Bardic lamp

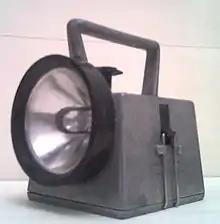
3/4 front-left view of British Rail Bardic hand-lamp

The Bardic Rail Signalling Lamp was the original name of a particular type of battery powered railway signalling handlamp made from 1962 by Bardic, Ltd. for use by rail and trackside workers. It became the standard battery operated handlamp in use on British Rail, replacing oil-lit lamps.